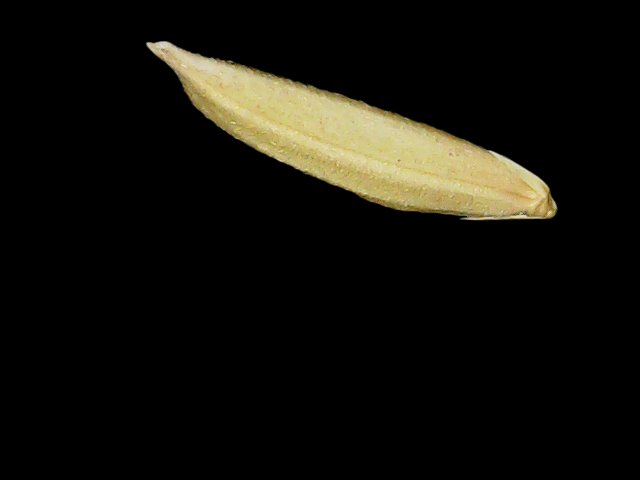
Rice variety: Binadhan25